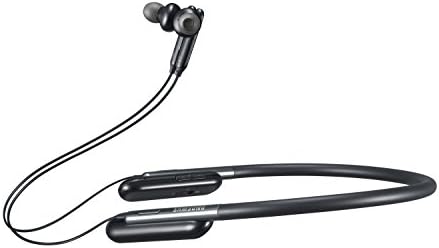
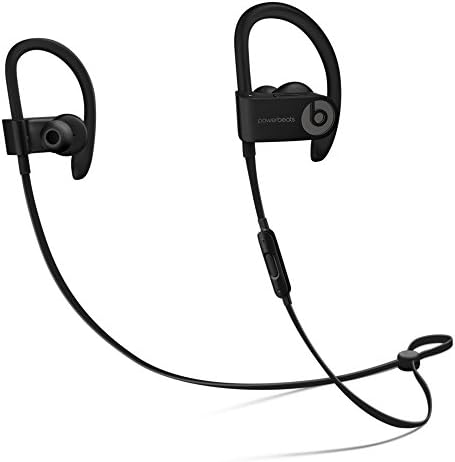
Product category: headphones
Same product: no